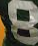
Number: 8